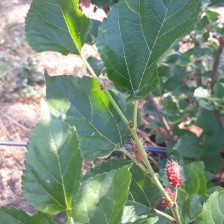
Variety: ChiangMai60